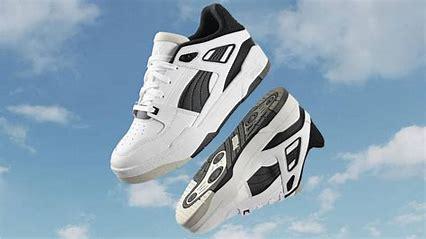
Brand: Puma
Model: Slipstream